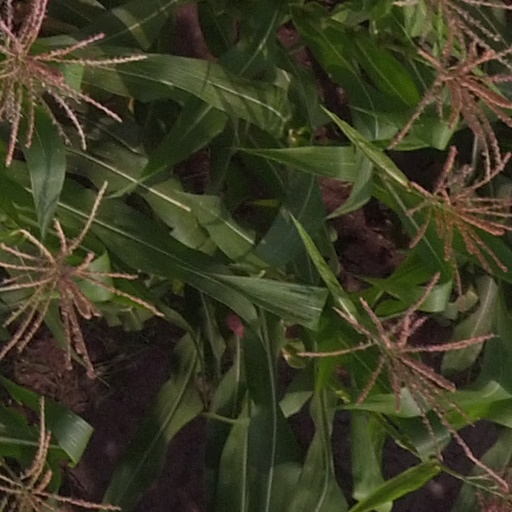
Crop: maize; corn